Port Curtis, Queensland

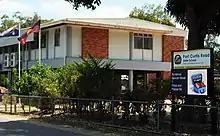

Port Curtis Road State School is a government primary (Prep-6) school for boys and girls at Port Curtis Road.